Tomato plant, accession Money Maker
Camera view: horizontal (90 deg, fisheye); turntable rotation: 270 degrees
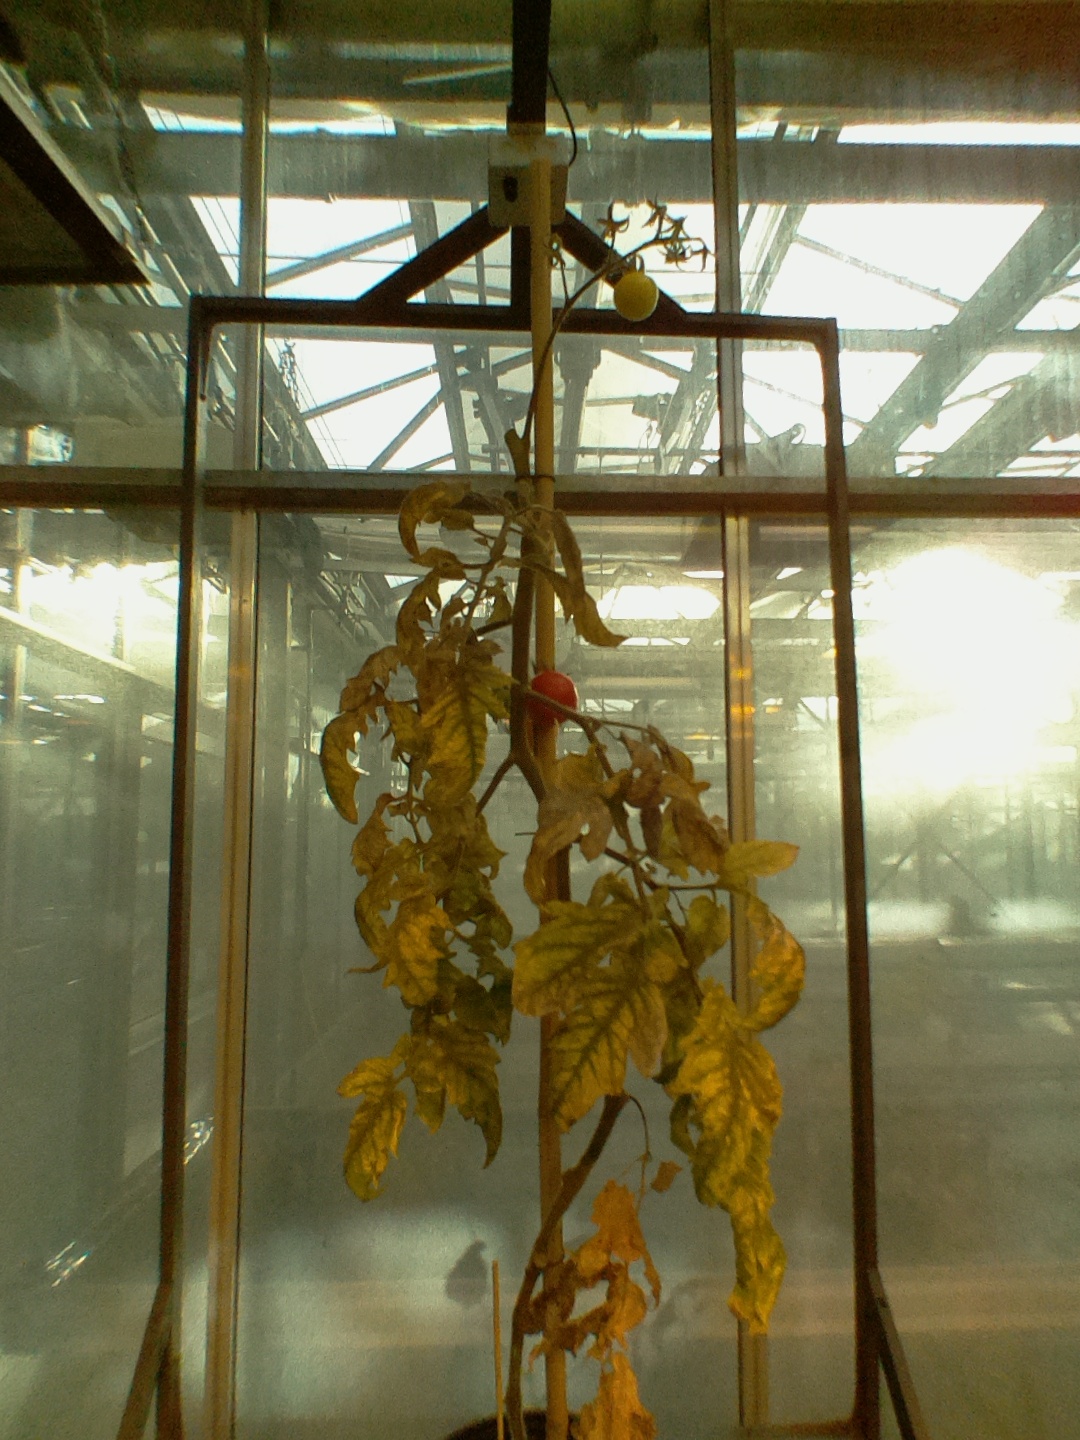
BBCH growth stage 86: 60%-70% of fruits show typical fully ripe color